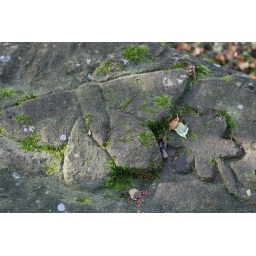
One of numerous examples of animals and plants carved into large stones in Rothwell Country Park.